Lebanon

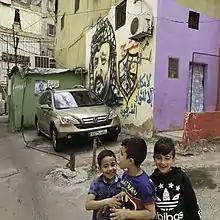
Over 20,000 Syrian and Palestinian refugees live in the Shatila refugee camp on the outskirts of Beirut.

PLO attacks from Lebanon into Israel in 1977 and 1978 escalated tensions between the countries. On 11 March 1978, 11 Fatah fighters landed in northern Israel, hijacked two passenger buses on the Haifa–Tel Aviv Road and shot at passing vehicles, that killed 37 and wounded 76 Israelis before being killed in a firefight with Israeli forces. Israel invaded Lebanon four days later and occupied most of the area south of the Litani River. The UN Security Council passed Resolution 425 calling for immediate Israeli withdrawal and creating the United Nations Interim Force in Lebanon (UNIFIL), charged with attempting to establish peace. Israeli forces withdrew later in 1978, but retained control of the southern region by managing a security zone along the border. These positions were held by the South Lebanon Army (SLA), a Christian militia under the leadership of Major Saad Haddad backed by Israel. The Israeli Prime Minister Menachem Begin, compared the plight of the Christian minority in southern Lebanon (then about 5% of the population in SLA territory) to that of European Jews during World War II.